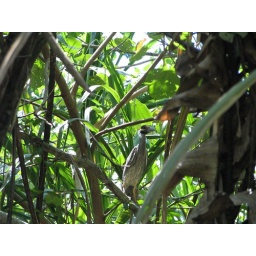
Our canoe came upon this heron, standing still among the trees next to the stream.